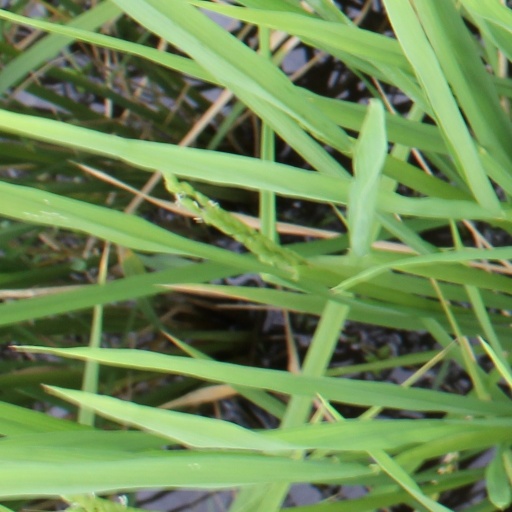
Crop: rice